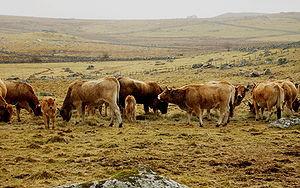
"L’aubrac est une race bovine française originaire du plateau de l'Aubrac, dans le sud du Massif central. C'est une vache de taille moyenne, à la robe fauve avec les muqueuses, le toupet de la queue, le bout des cornes en lyre et le contour des oreilles noirs. Autrefois utilisée pour le travail, le lait et la viande. Aujourd'hui, c'est une race allaitante destinée à produire de la viande et du cuir. Les éleveurs l'apprécient notamment pour sa rusticité et ses qualités maternelles, qui lui permettent d'élever facilement ses veaux. Elle est souvent croisée avec des races typées ""viande"" comme le charolais pour améliorer la conformation de ceux-ci.
L'agriculture extensive est, par opposition à l'agriculture intensive, un système de production agricole qui consomme moins de facteurs de production par unité de surface. Elle utilise ainsi peu d'intrants, est moins mécanisée que l'agriculture intensive à surface équivalente, et se caractérise par des rendements relativement faibles. Le terme recouvre dans les faits une grande diversité de pratiques et d'objectifs.